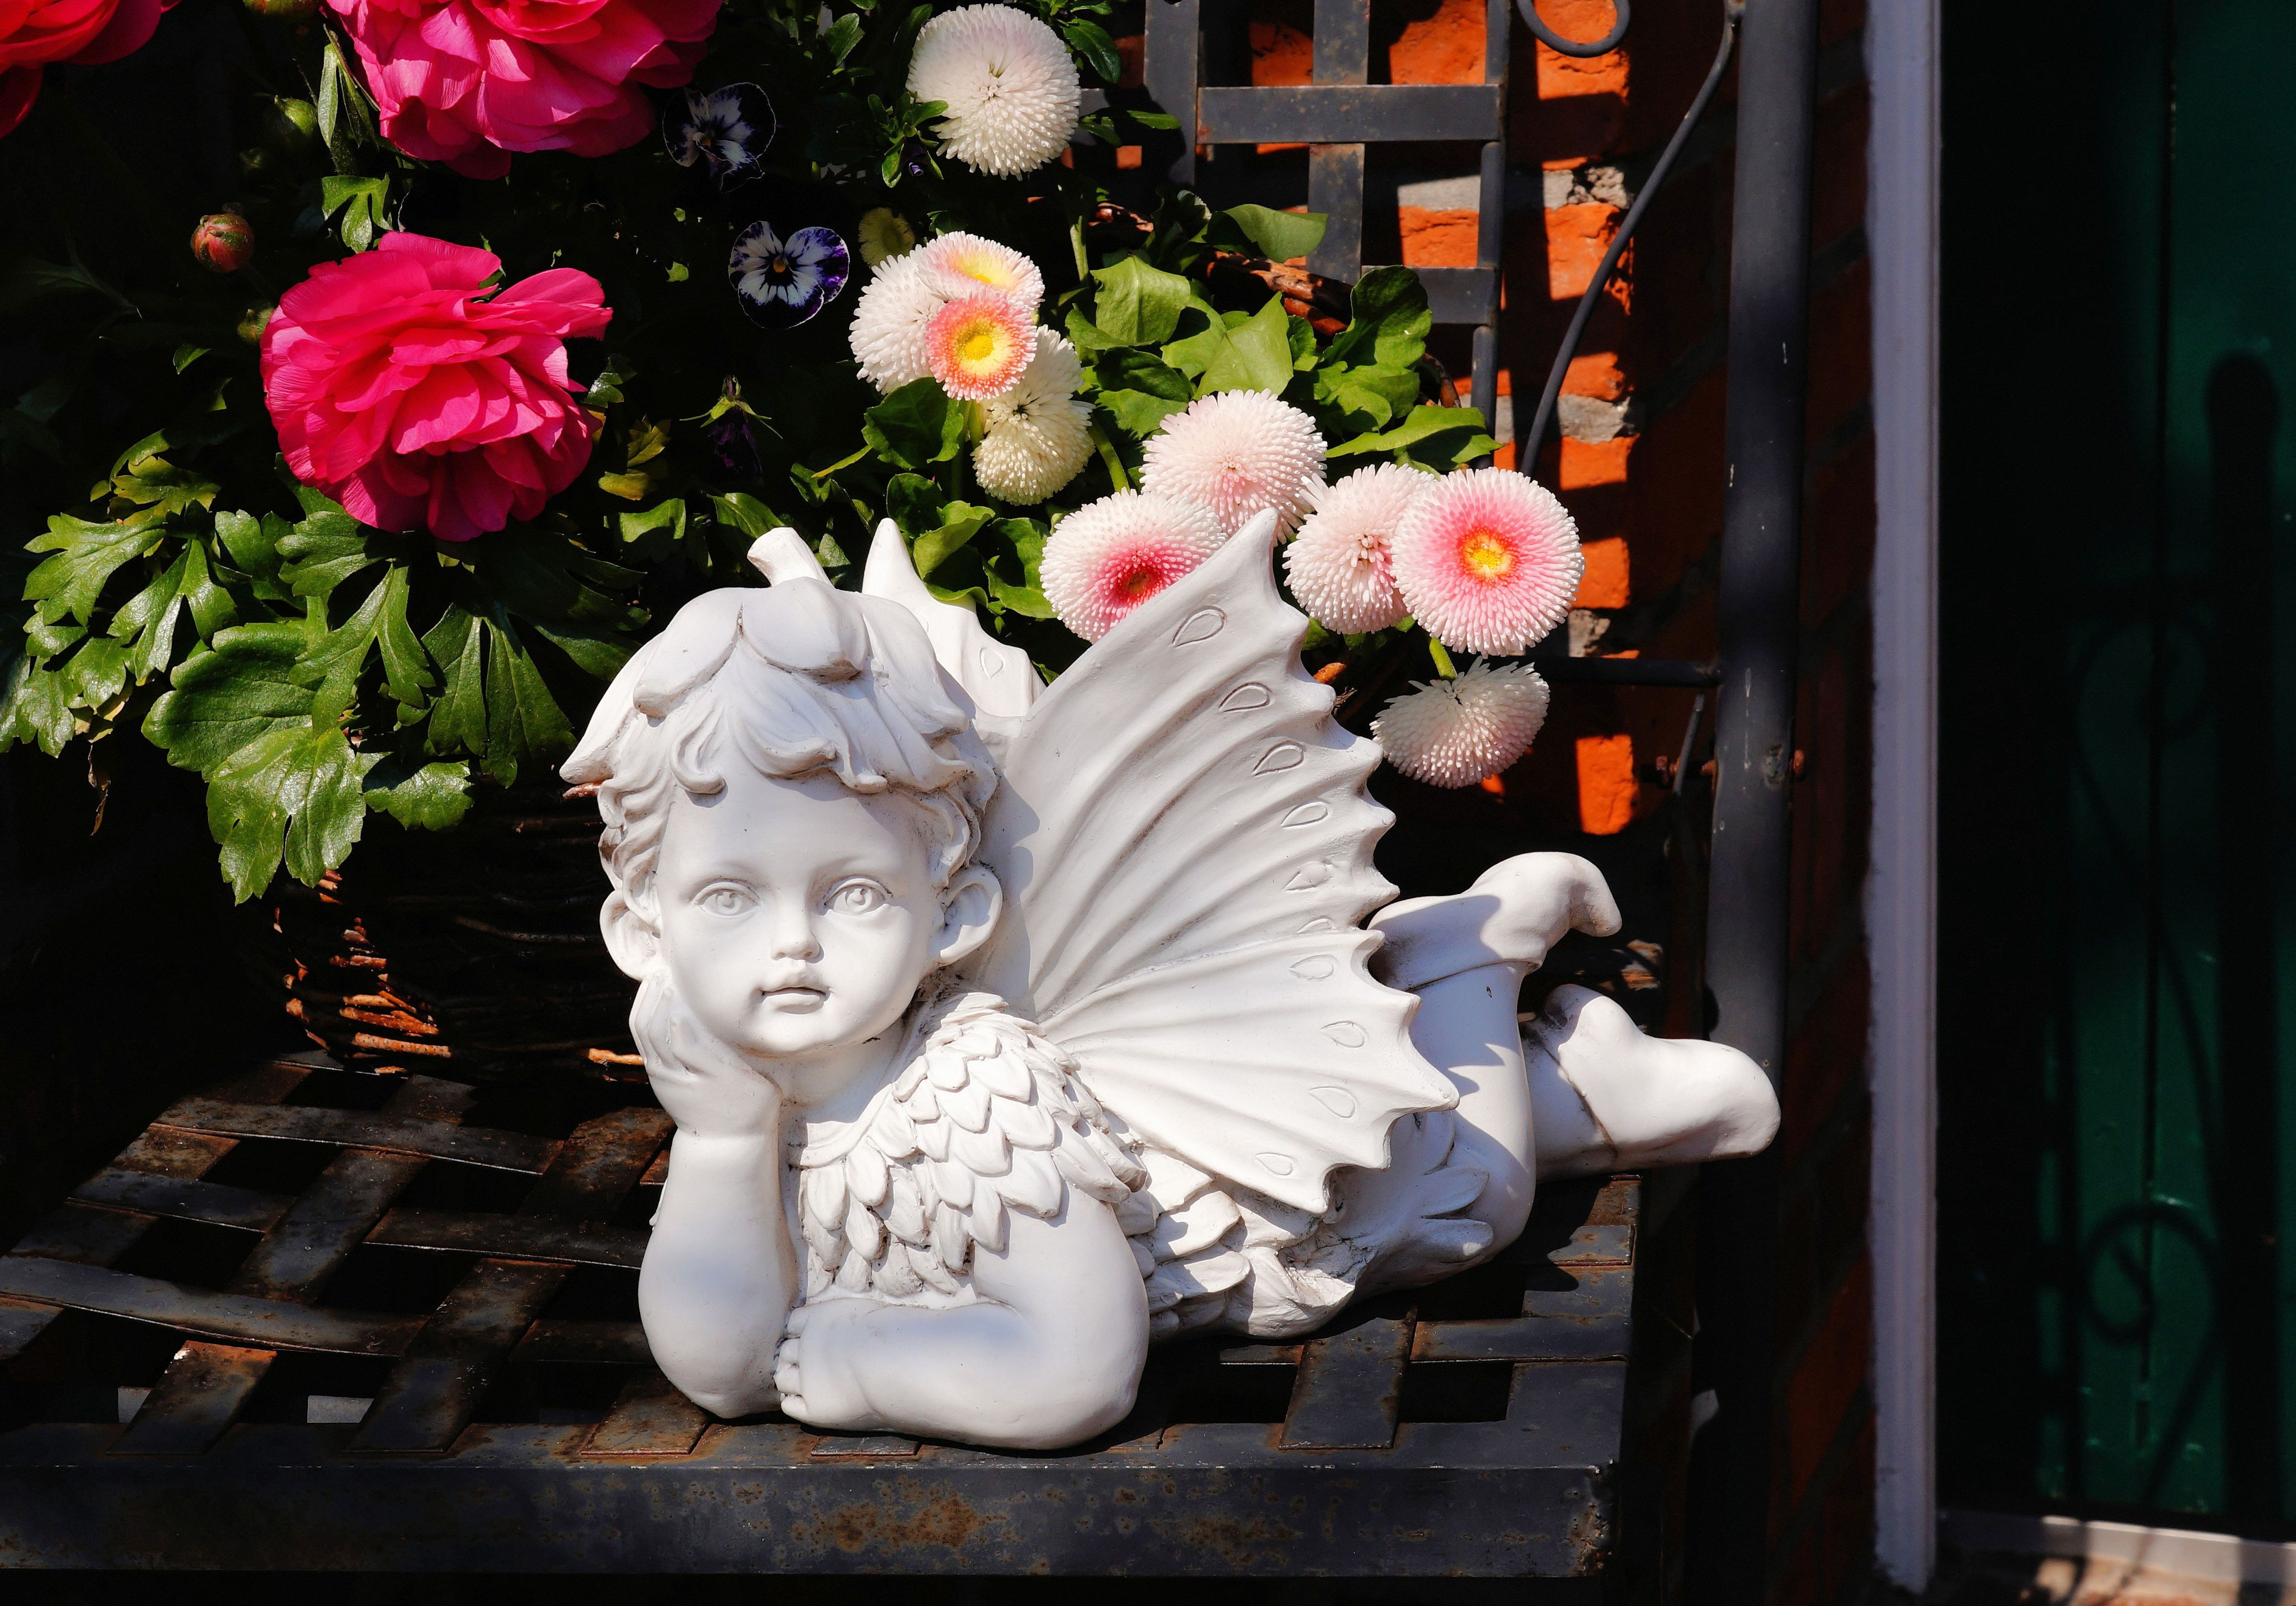
white, flower, monument, statue, ornament, sculpture, angel, art, carving, stone statue, floristry, baroque